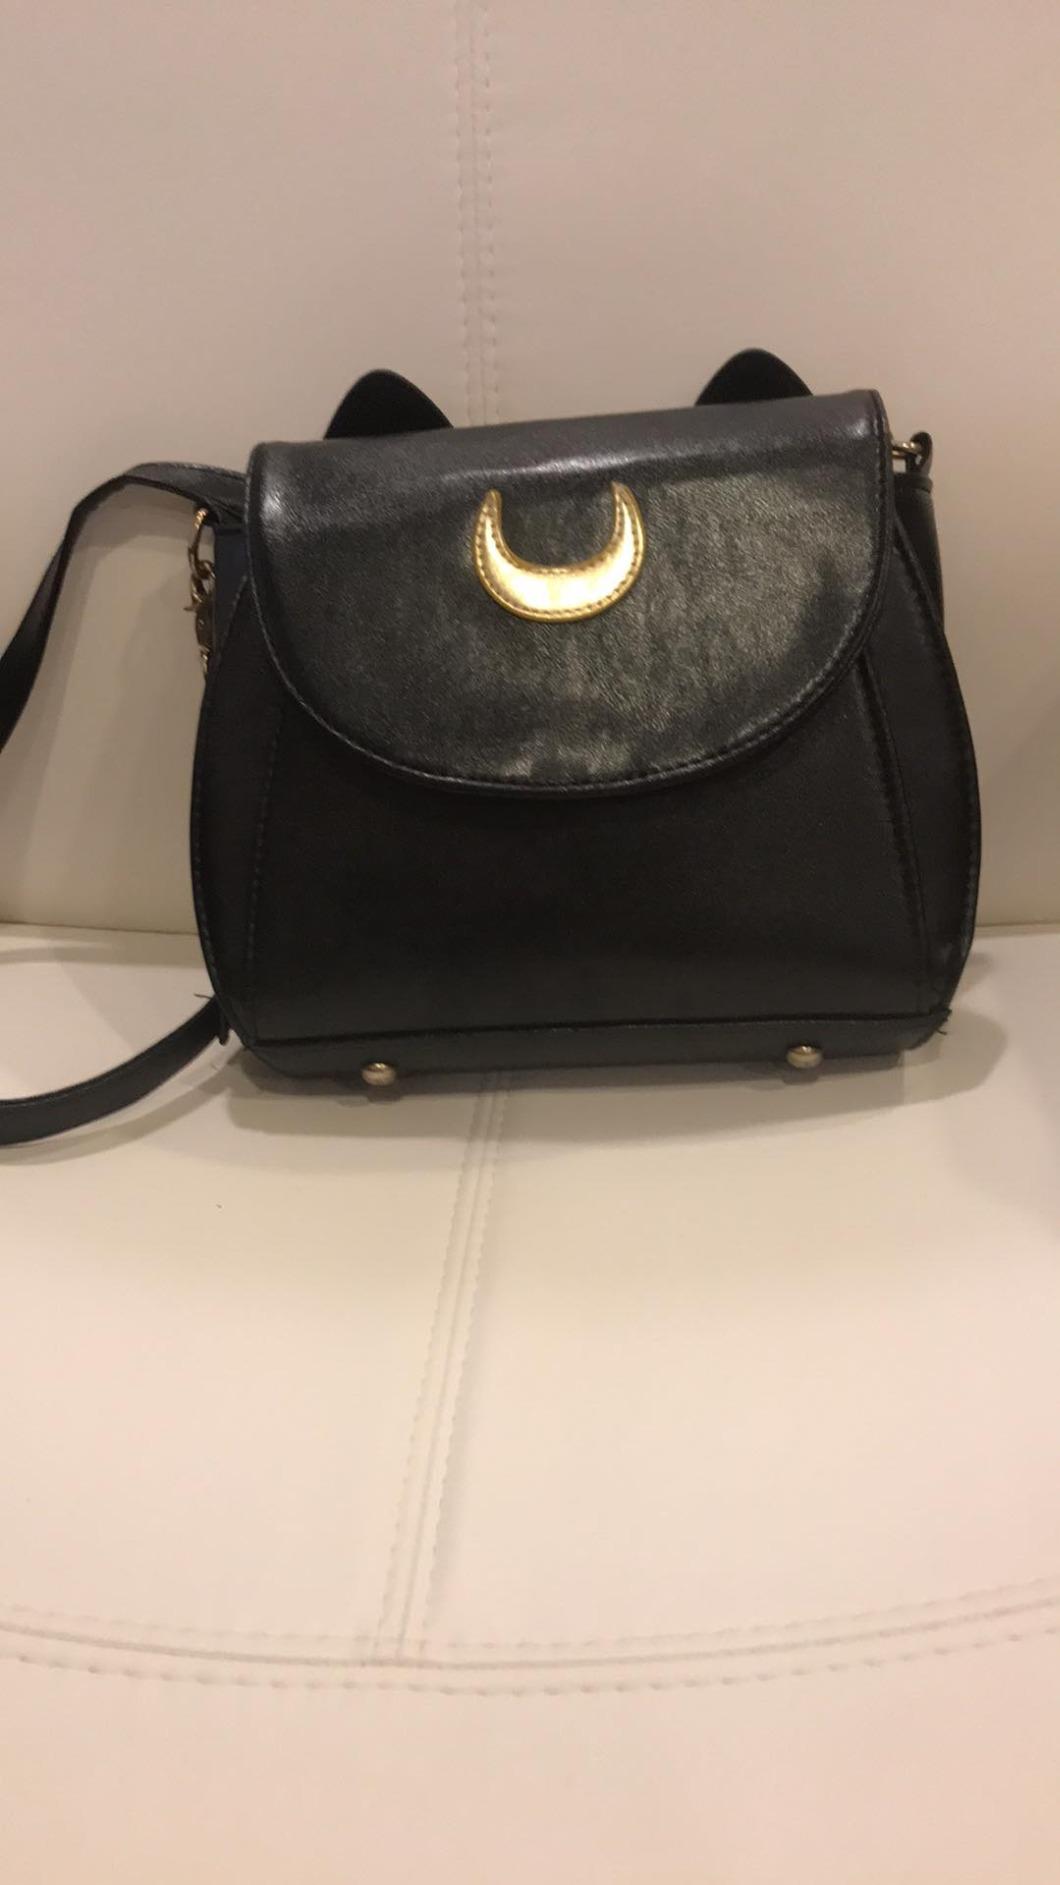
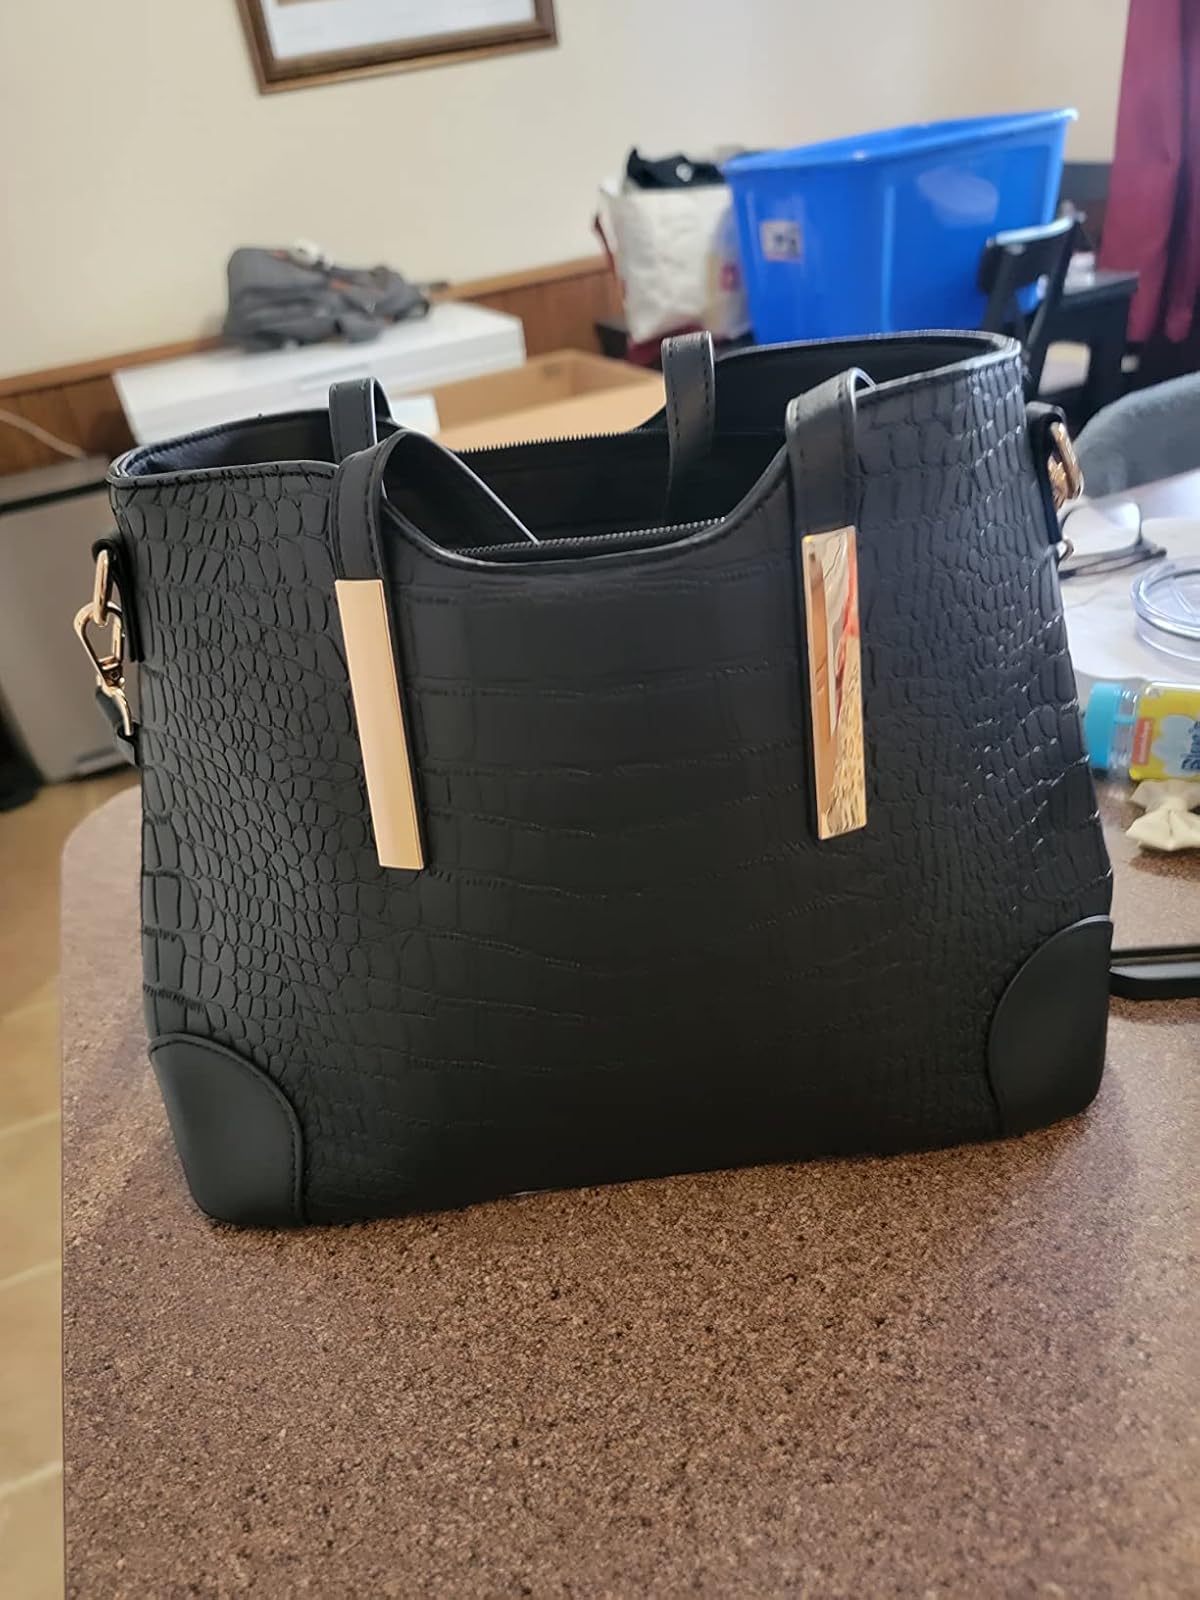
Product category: accessories_handbag
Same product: no